Luckan

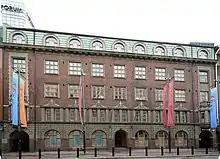
Since early 2019, Luckan in Helsinki operates in the building that used to serve the Amos Anderson Art Museum.

Luckan (Swedish for "ticket window" or "box office") is a network of Finland-Swedish cultural centres in Finland. Currently, there are located in 11 cities and towns in Finland: Helsinki, Kirkkonummi, Kokkola, Kristinestad, Närpes, Porvoo, Karis in Raseborg, Tampere, Turku and Oulu.